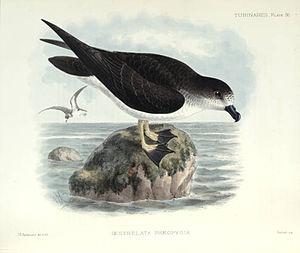
Le Pétrel des Galapagos est une espèce d'oiseaux de la famille des Procellariidae.